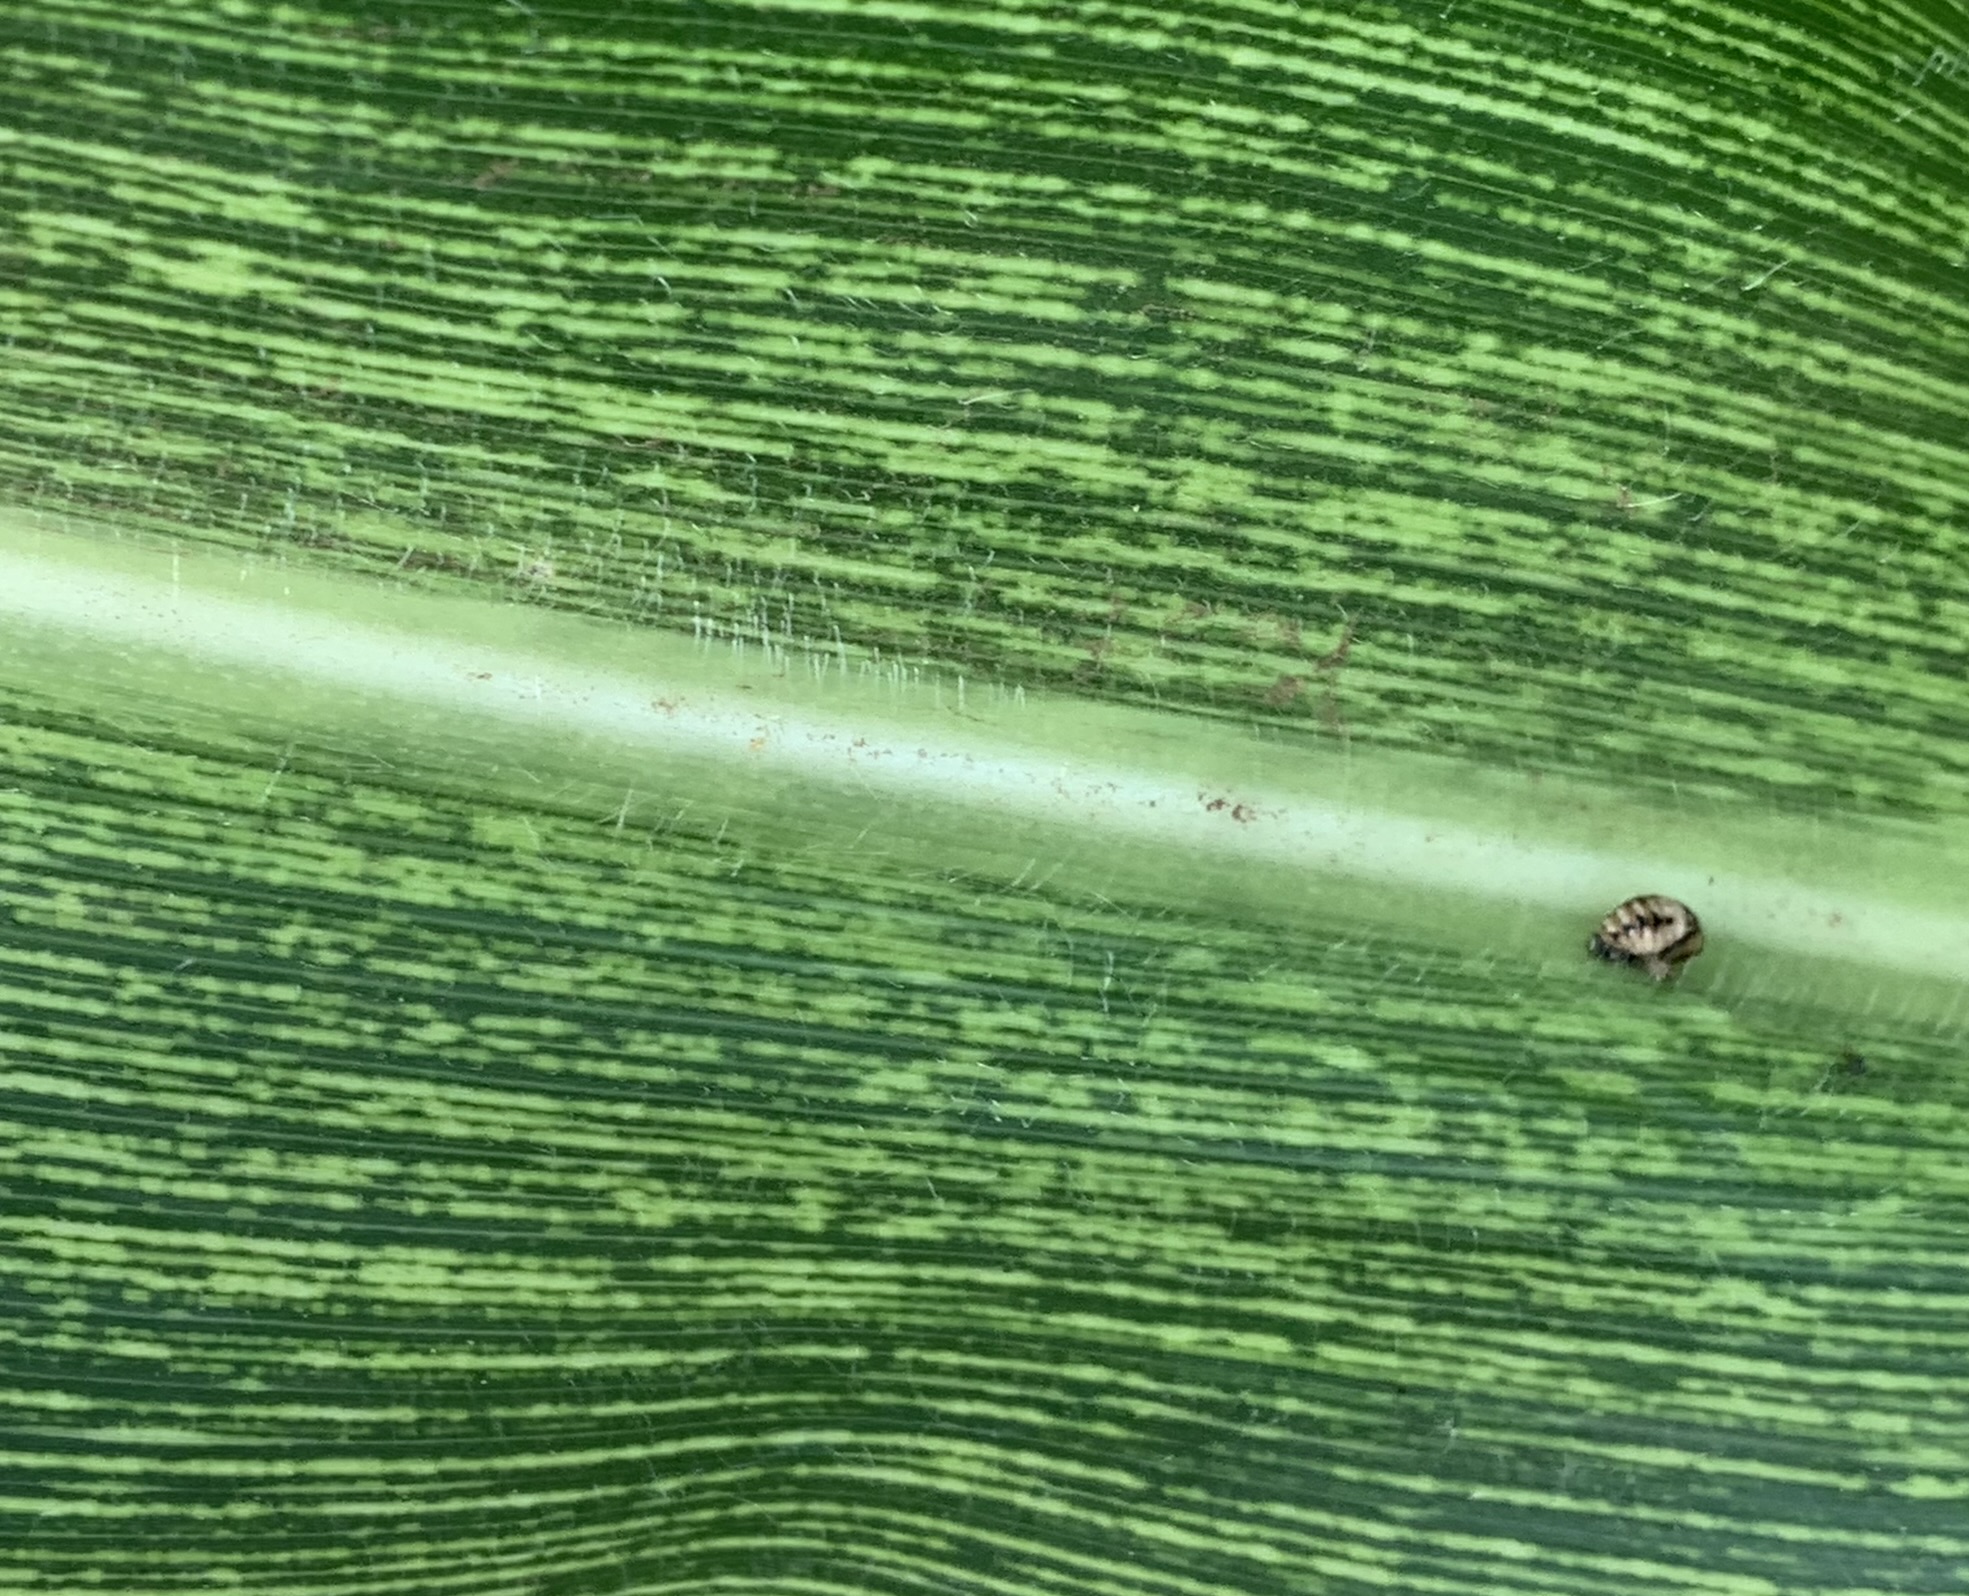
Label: MSV